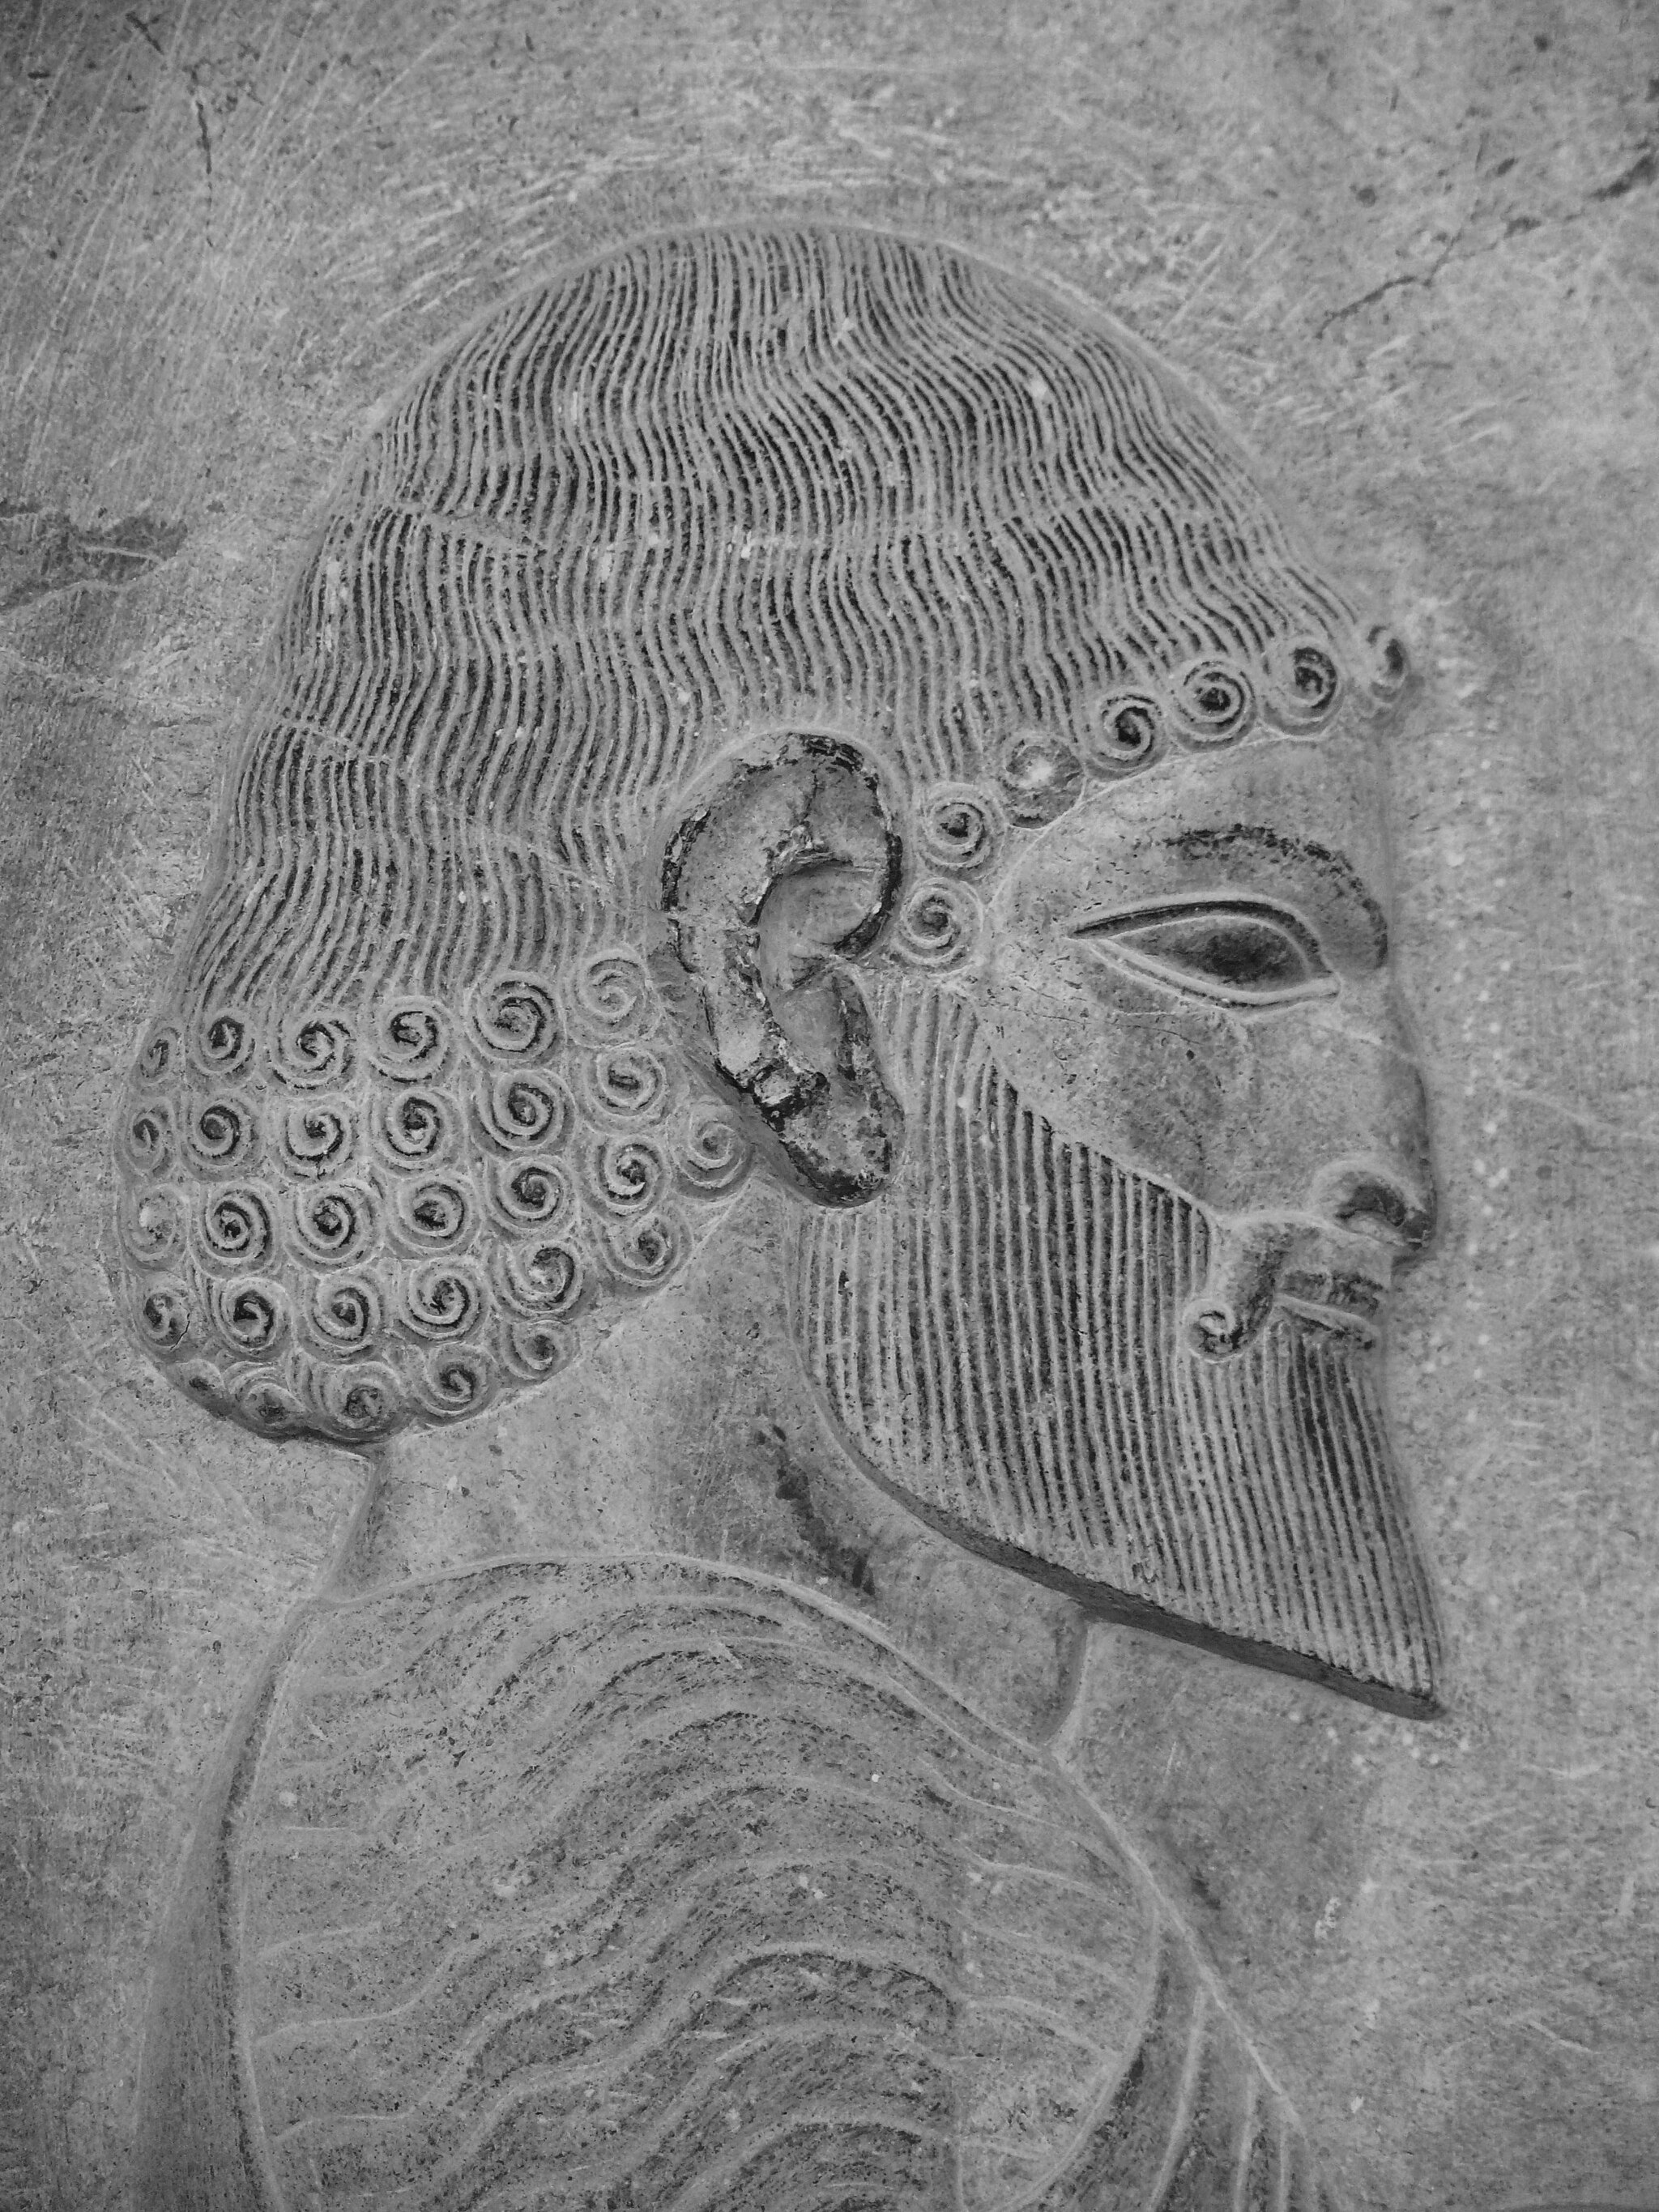
Title: Yauna (3719564607)
Description: Detail of a "Yauna" (Ionian) tribute bearer of the famous tribute bearers bas-relief decorating the southern panel of the eastern stairway of the Apadana, Darius the Great’s audience hall at Persepolis, one of the capital of the Achaemenian Persian Empire (515 BCE). During this era, Ionia was with Lydia, forming a Greek satrapy in minor Asia (actual Turkey) having Sardes as provincial capital. The southern panel hosts a set of 23 bas-reliefs describing the procession of tribute bearers of 23 nations subjected to the king of the kings. Each delegation is leaded by alternating Persian and Median heralds, and brings the king various gifts from everywhere in the empire. As many inscriptions let us know, by such pictorial representation, the king of kings claims his authority on all these provinces, the supremacy of the Persian and Median nations on the others, and acknowledge the great diversity of his giant empire. Although still being a topic of controversy, most of the delegations are identified with the help of the analysis of the dressings, hairdressing, ethnophysical specificities seen on the various characters, or also using some comparison with lists of the subjected nations left on the Achaemenian royal inscriptions. The execution of those reliefs obeys to strict rules set by the king himself, letting no artistic freedom to the carver. Although many of the artists working on Persepolis were not Persian themselves but coming from all across the empire (Egyptians, Greeks of minor Asia etc…), the style of the sculpture is typically Persian and undoubtly oriental, as testify the profile face & frontal chest posture. The marble sculptures were polished until obtaining a nearly completely erased grain, giving the Achaemenian Ronde-Bosse its particular quality. The use of polychromic pigments to colorize the reliefs in the fashion of those friezes seen in Suza, another Achaemenian capital remain yet an unanswered question. If Suza’s Apadana wall decoration was polychromic, if stigmatas of pigments were attested in Persepolis, one can ask how pigments could adhere to such polished surfaces. Beautiful details (ornaments, jewelleries, dressings, animals) could be particularly preserved from time and weather erosion if not vandalism, by the fact that the fire Alexander the Great set to Persepolis started in Xerxes’s Haddish palace, provoking the collapse of the close Apadana palace on its eastern side, burying de facto the stairway under meters of dusts and rubbles. In fact, far from destroying the symbol of the Achaemenian power, did Alexander help to preserve it for the future generations. Taken at Persepolis, Vicinity of Marvdasht city, Fars province, Iran, April 2009
Date: 2009-07-14 13:45
Categories: Flickr images reviewed by FlickreviewR, Files with coordinates missing SDC location of creation, 2014 in Persepolis, Ionian delegation, Apadana